Answer in natural language. Which point is closer to the camera taking this photo, point B  or point C? Choose between the following options: B or C
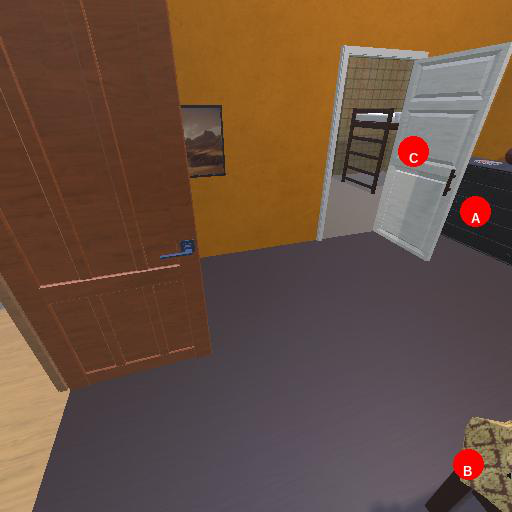
<answer>B</answer>